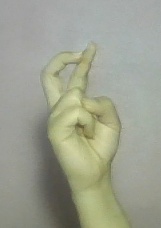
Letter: zay